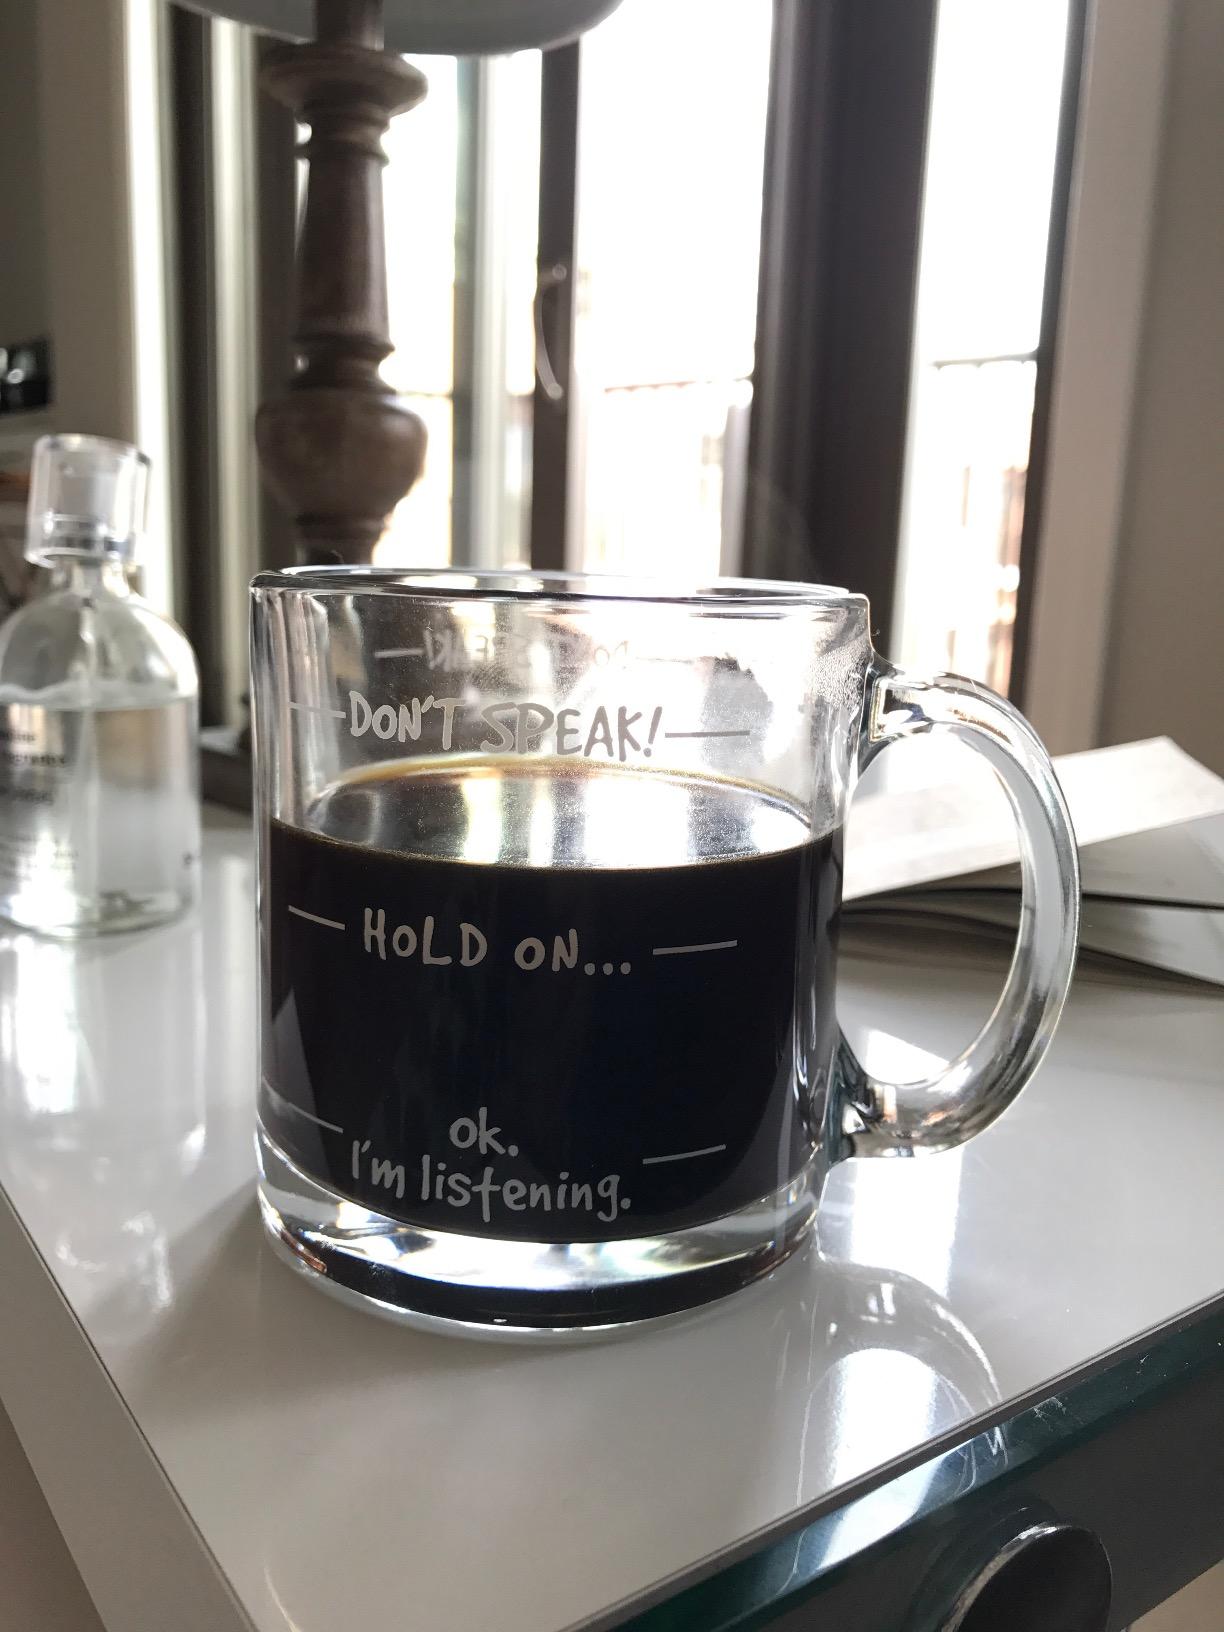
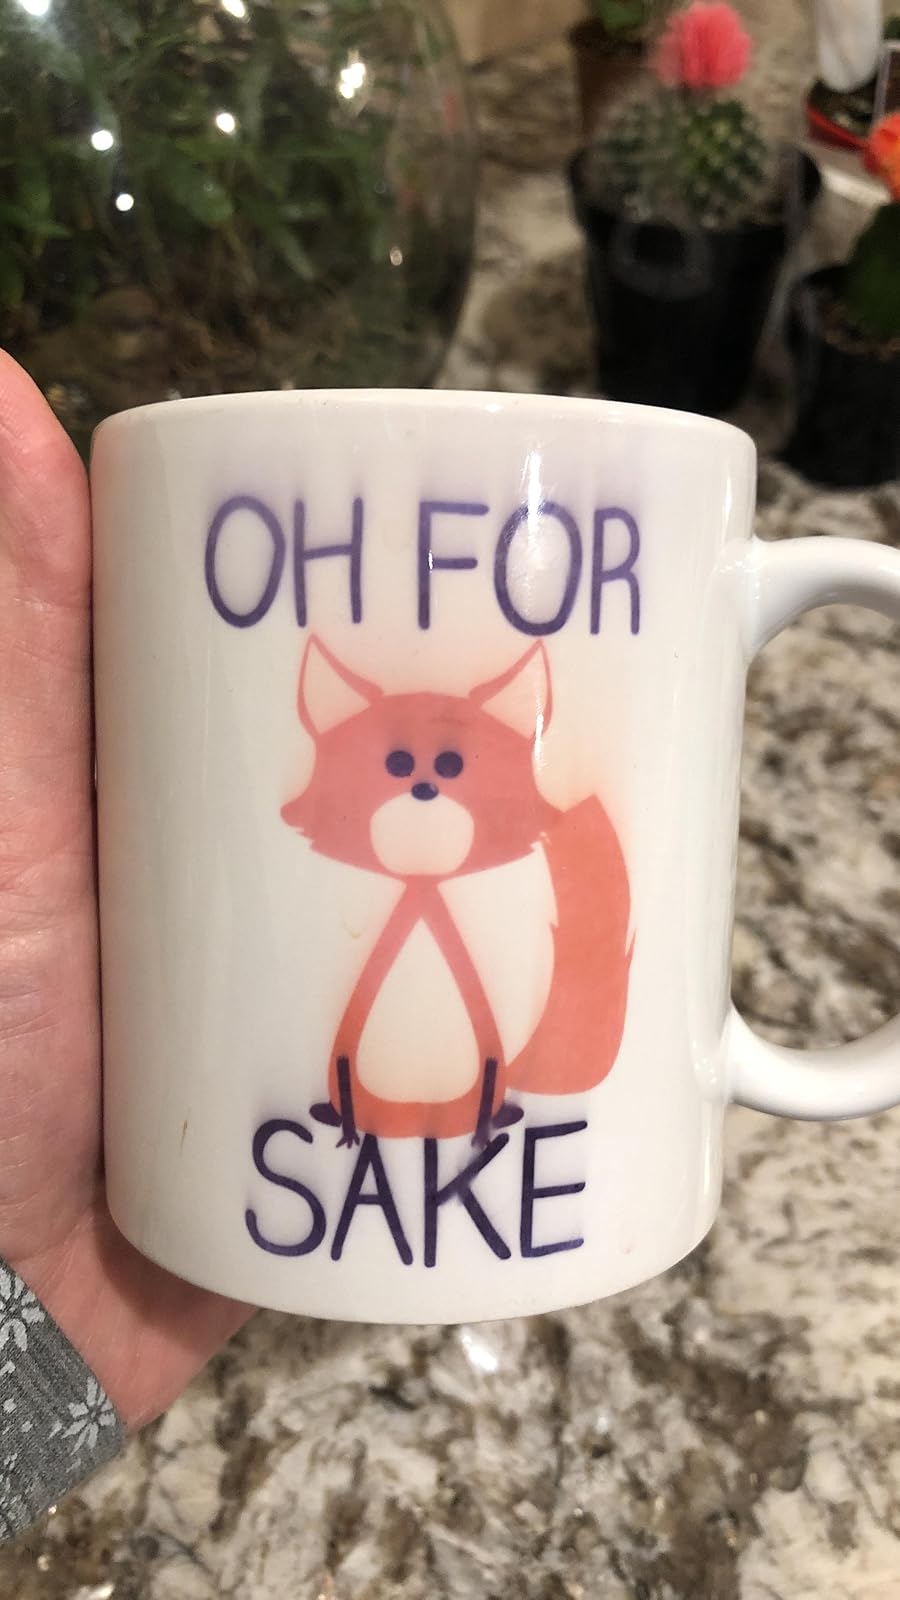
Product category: items_mug
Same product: no